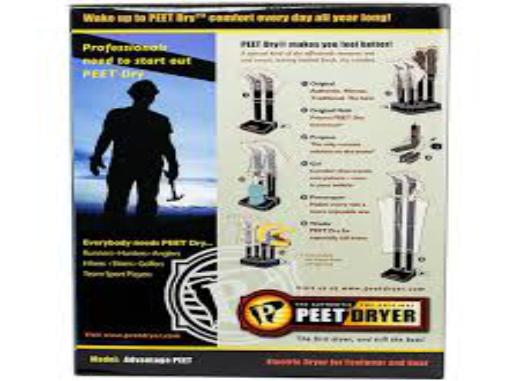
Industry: Necessities